StepManiaX

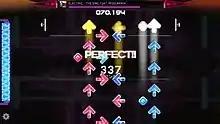
Two players playing Team Mode

Difficulty names help pool difficulty numbers within easier named ranges. While it's intended to give new players a quick way to recognize where they land skill-wise, the numbered difficulty allows players to more granularity advance. Difficulty numbers are not locked to existing within a certain named pool.